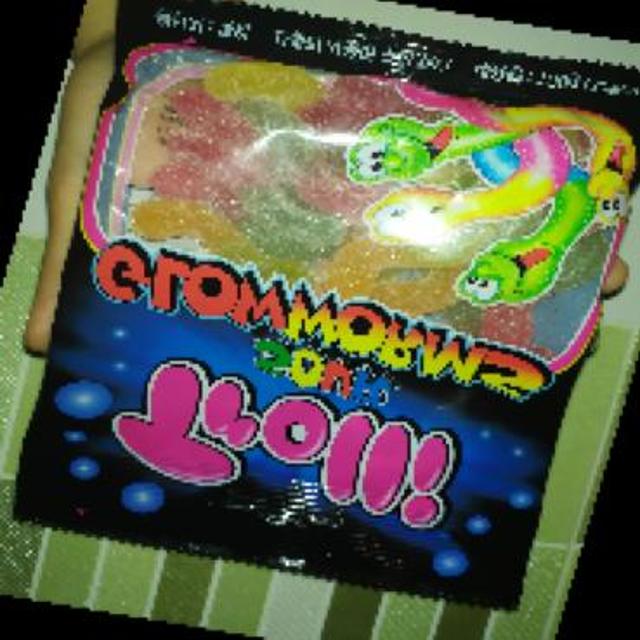
Label: plastics